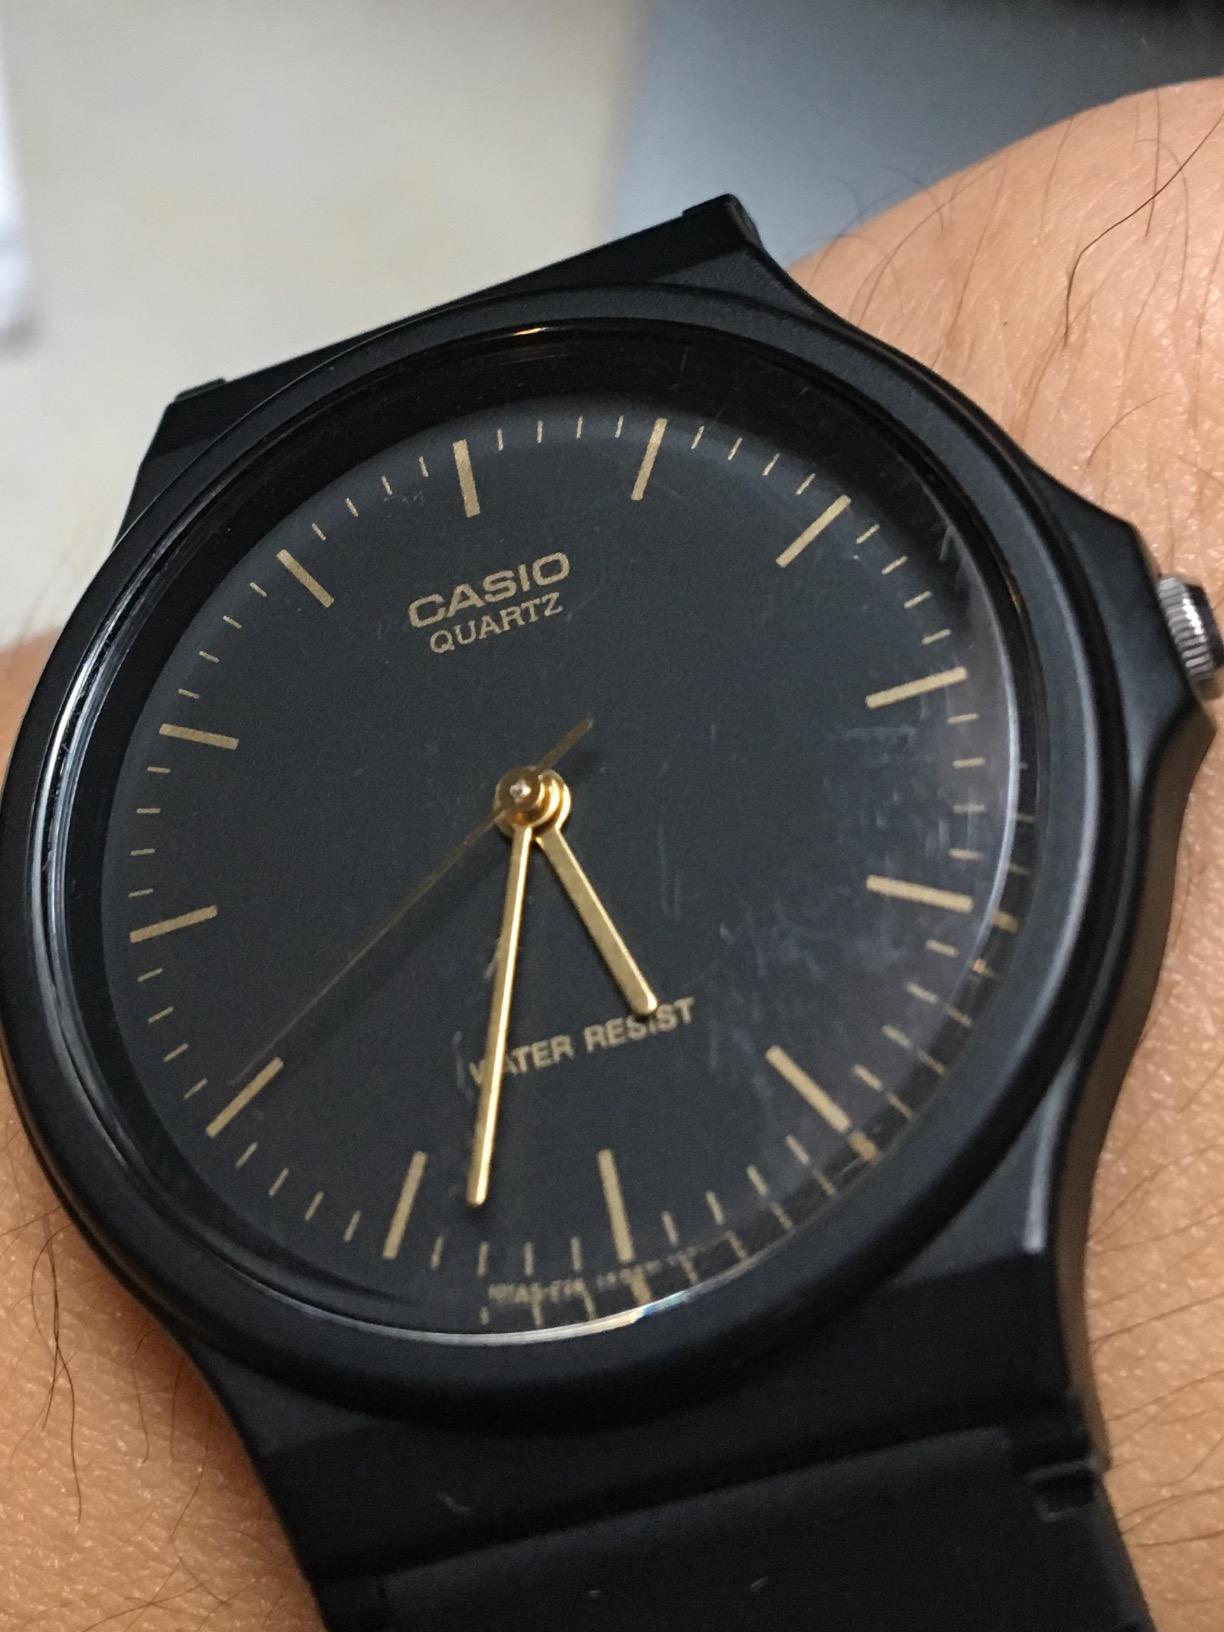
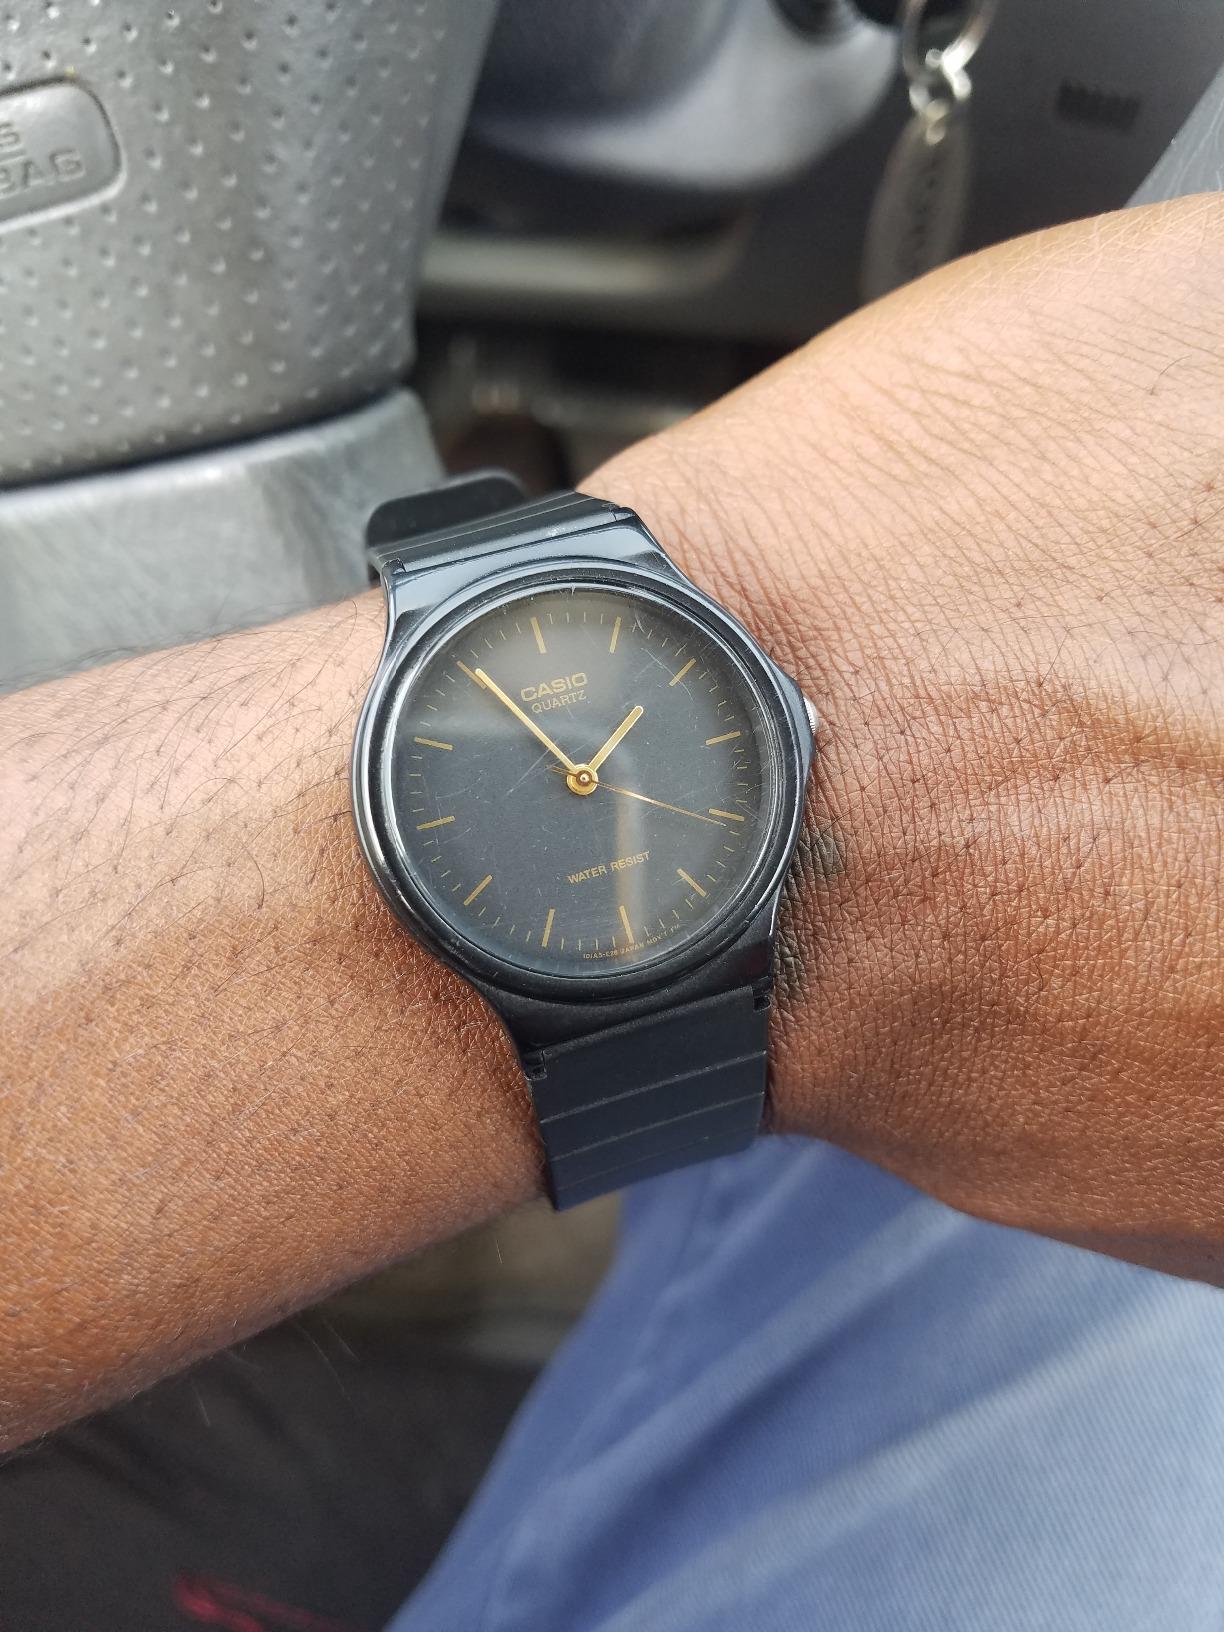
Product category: accessories_watch
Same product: yes